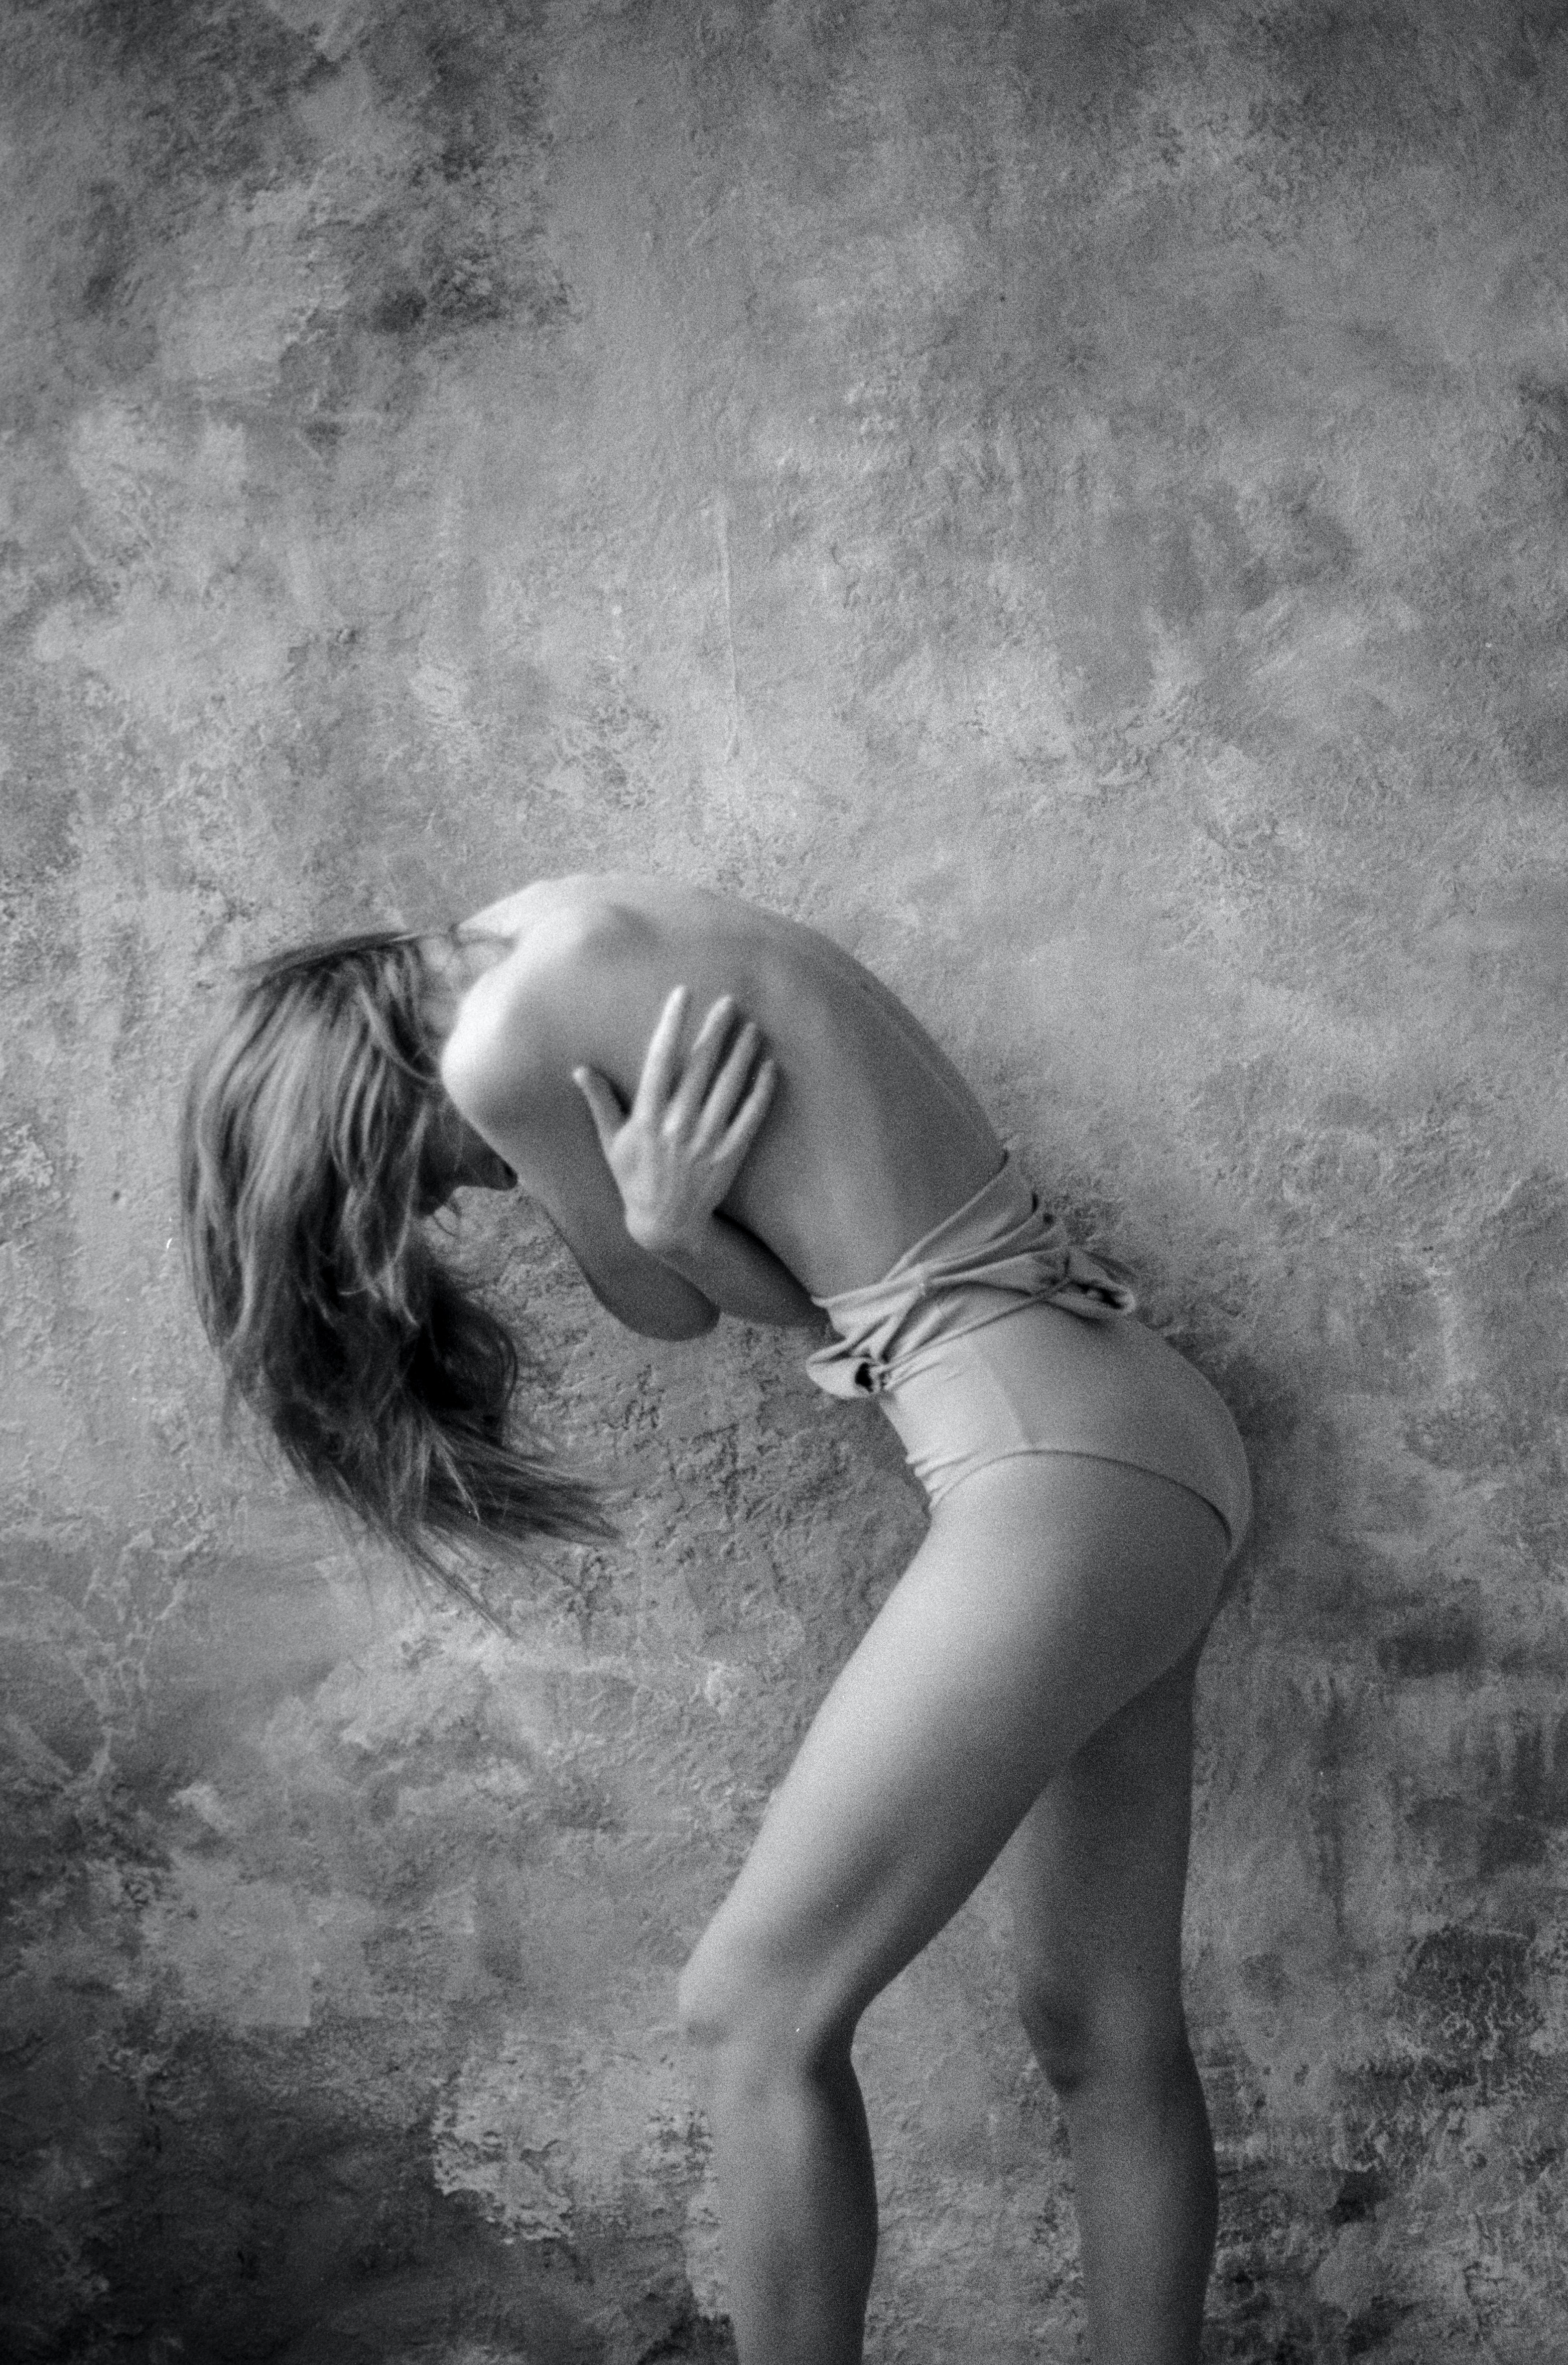
woman, hair, skin, hairstyle, arm, leg, flash photography, People in nature, standing, shorts, grass, thigh, black and white, knee, elbow, art model, chest, waist, happy, long hair, human leg, trunk, blond, monochrome photography, abdomen, darkness, monochrome, landscape, brown hair, foot, brassiere, sitting, portrait photography, undergarment, back, photo shoot, portrait, flesh, rock